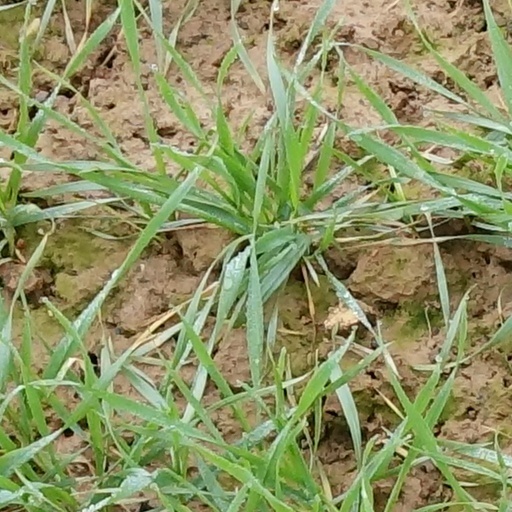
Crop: wheat